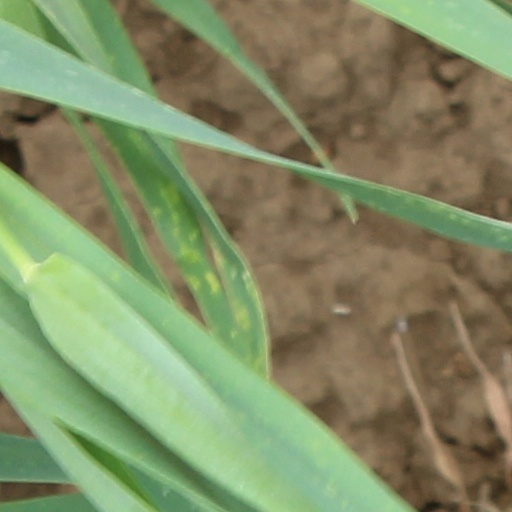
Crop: wheat